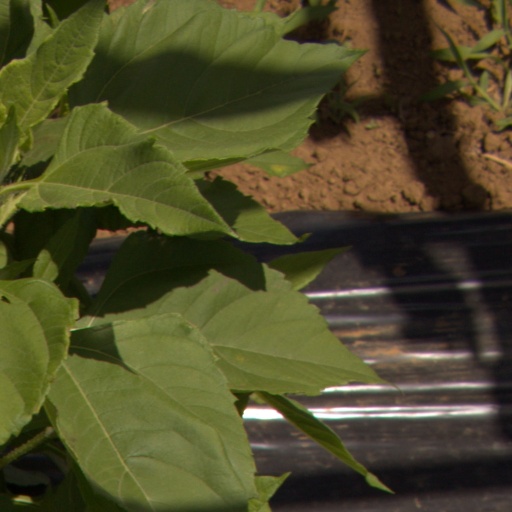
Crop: Jerusalem artichoke